Peter Pan (1953 film)

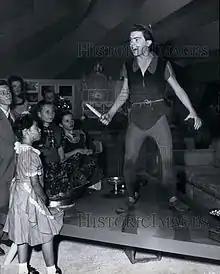
Bobby Driscoll portraying Peter Pan in "The Walt Disney Christmas Show" (1951).

Walt Disney originally wanted to cast Mary Martin as Peter Pan, but Roy Disney disagreed, finding Martin's voice "too heavy, matured and sophisticated". Jean Arthur also approached Walt Disney to consider her for the role. Bobby Driscoll, who was Disney's first contract child actor and had previously starred in such films as "Song of the South" (1946), "So Dear to My Heart" (1948), and "Treasure Island" (1950), was ultimately cast. This was the first time that a male actor was cast as Peter Pan, breaking a tradition of women portraying him in both films and stage productions. Driscoll also provided some of the live-action reference for the character. "Peter Pan" was Driscoll's last Disney film, as his contract with the studio was abruptly terminated shortly after its release.